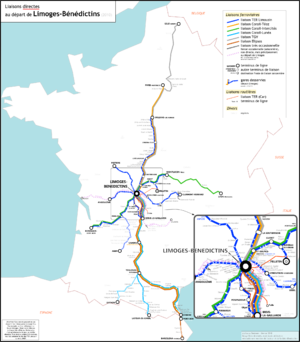
Dessertes ferroviaires directes au départ de la gare de Limoges-Bénédictins
La gare de Limoges-Bénédictins est une gare ferroviaire française, la principale des deux gares de la commune de Limoges, dans le département de la Haute-Vienne, en région Nouvelle-Aquitaine.